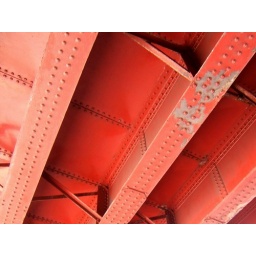
under the red rail bridge